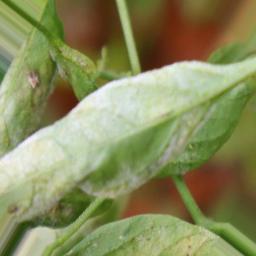
Label: powdery mildew